Samuel D. Wright

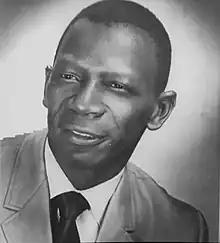

Samuel D. Wright (February 13, 1925 – January 20, 1998) was an American politician who served in the New York State Assembly and the New York City Council.